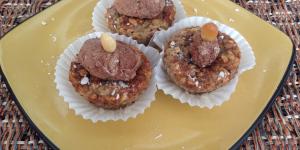
frosting vegano facil